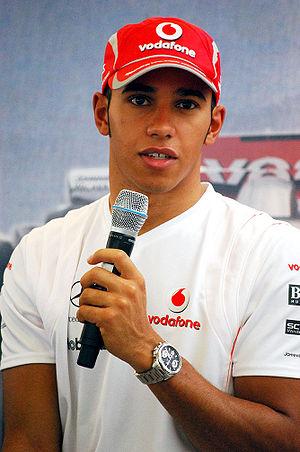
La saison 2008 de Formule 1, 59ᵉ édition du championnat du monde des pilotes, se déroule en 18 manches entre le 16 mars et le 2 novembre 2008. Le Britannique Lewis Hamilton remporte le championnat des pilotes et la Scuderia Ferrari le championnat des constructeurs.